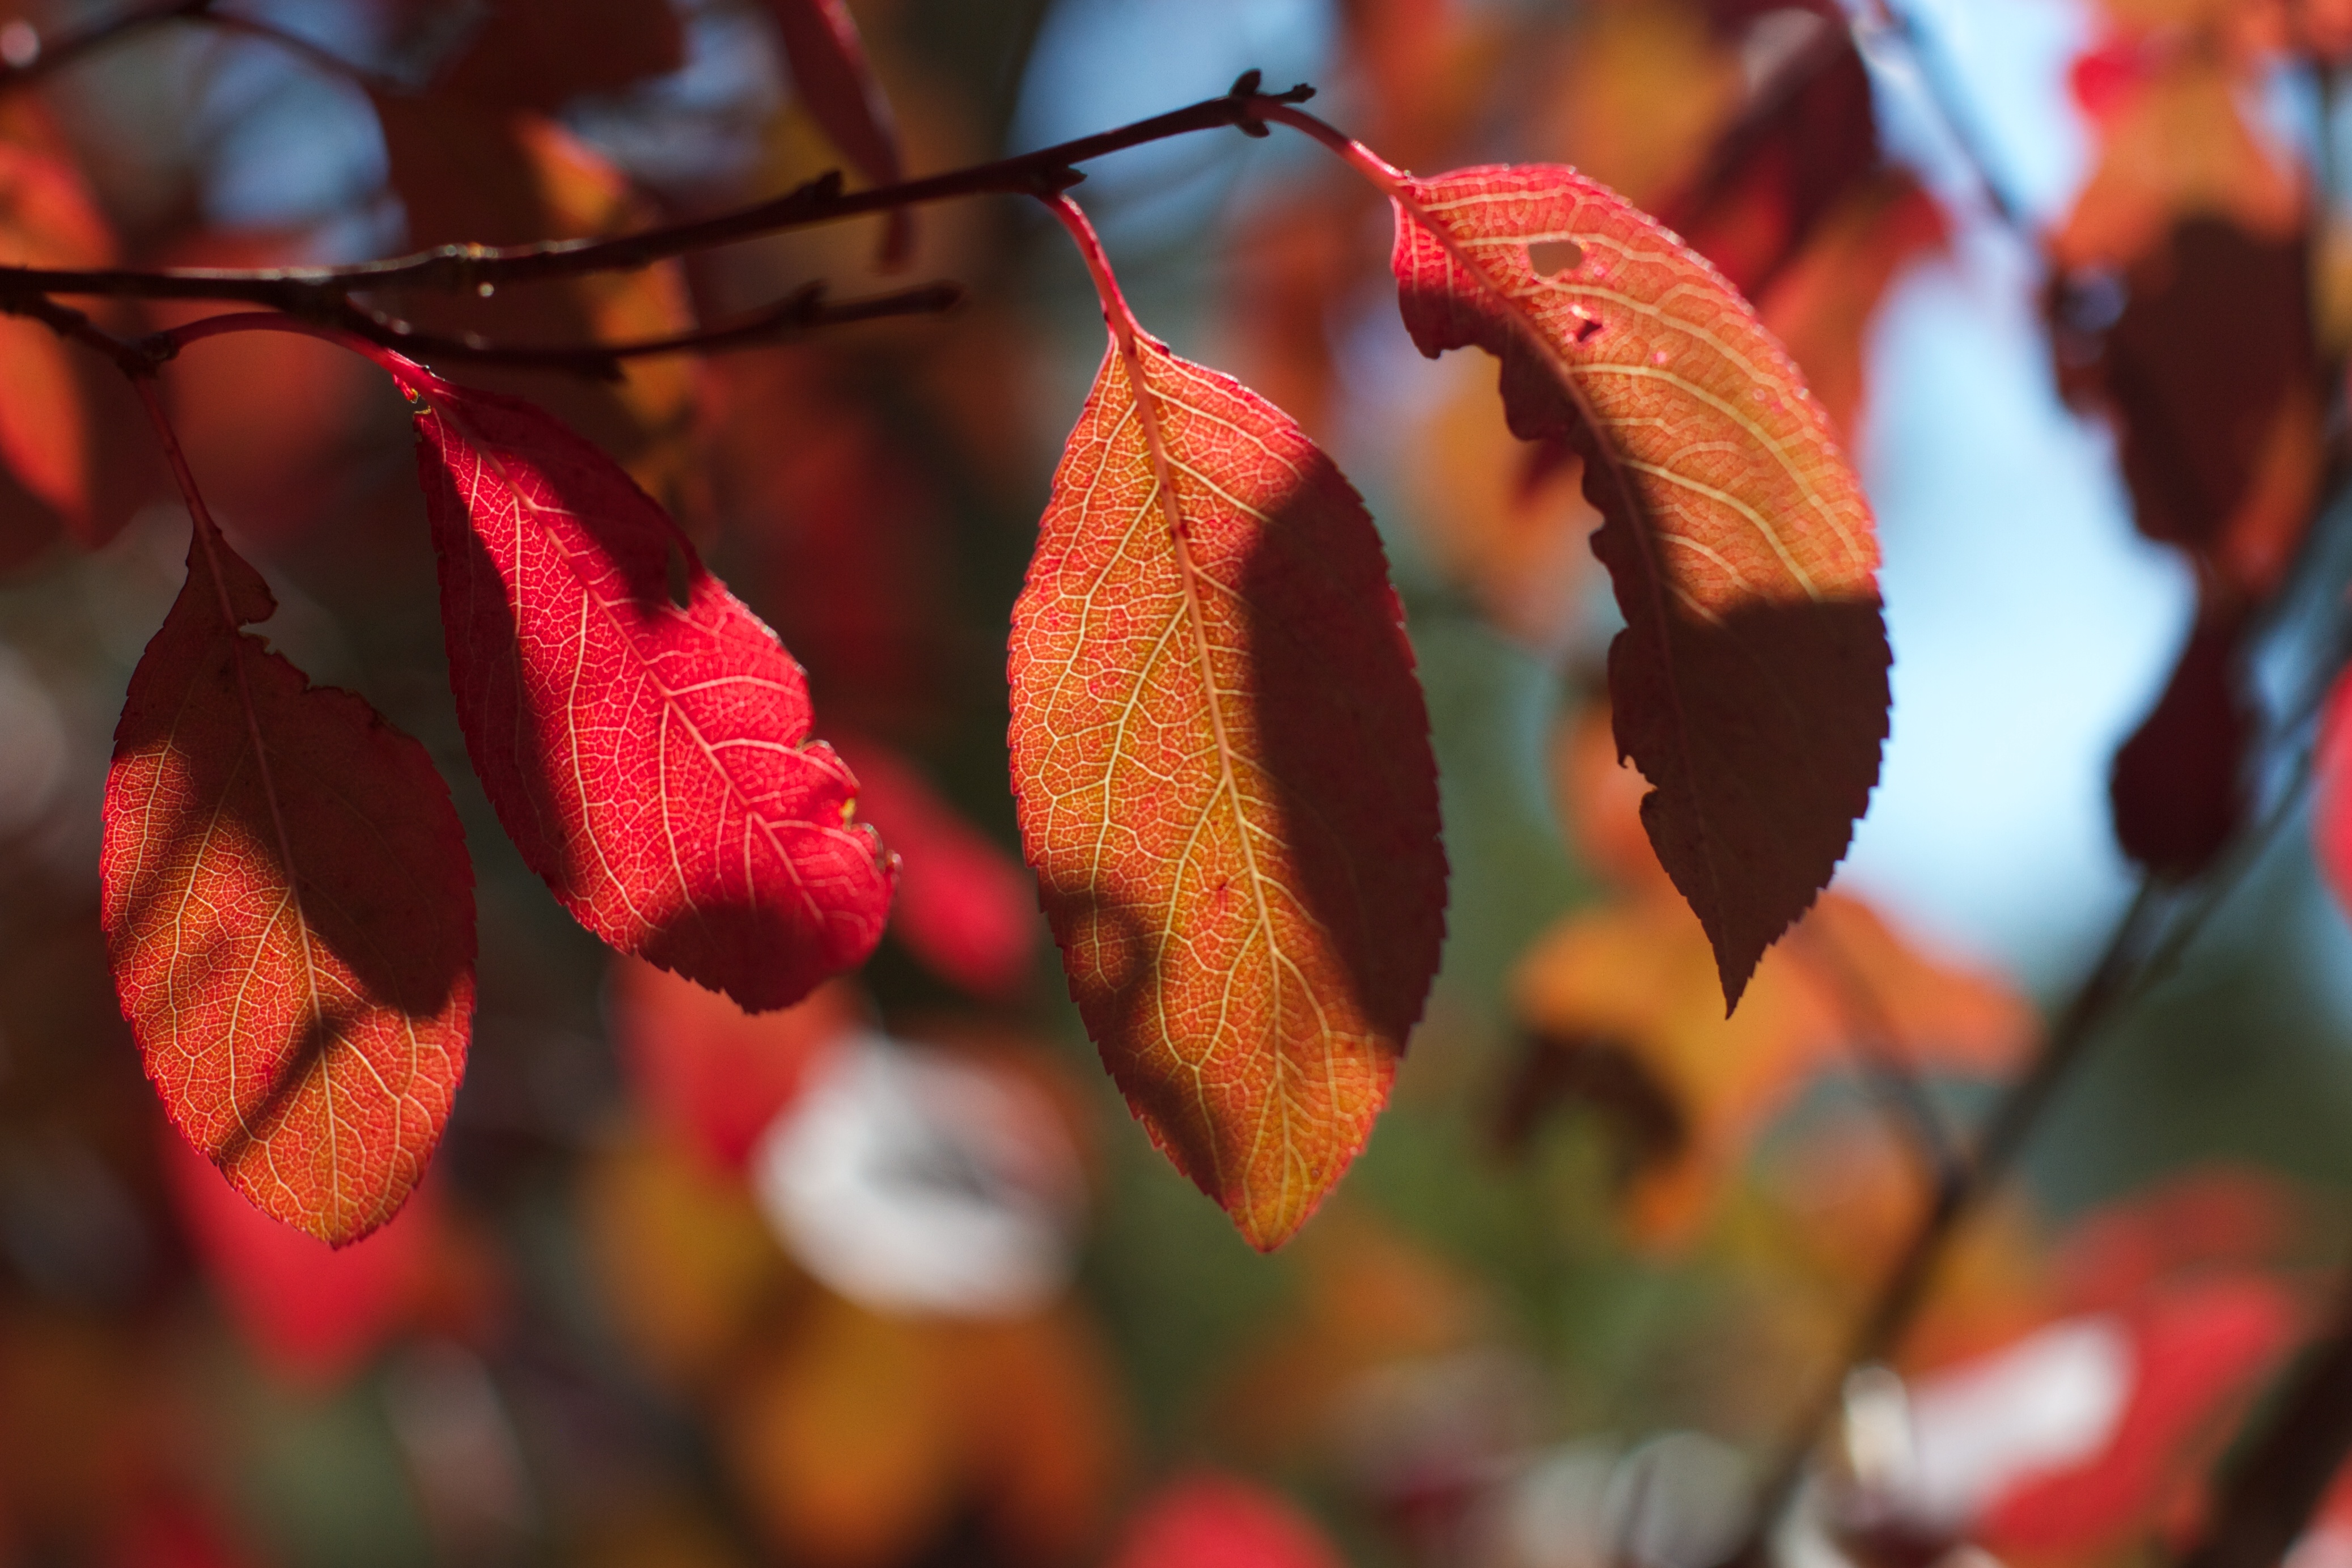
tree, nature, branch, plant, sunlight, leaf, flower, petal, red, color, autumn, botany, flora, season, close up, macro photography, plant stem